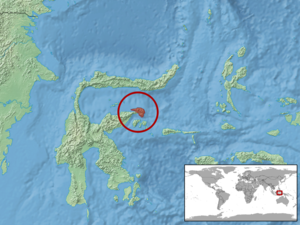
Luperosaurus iskandari est une espèce de geckos de la famille des Gekkonidae.